Non (comics)

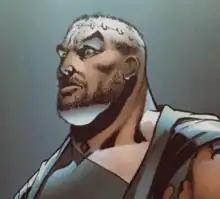
Non in "Action Comics Annual" #10 (April 2007), art by Art Adams.

Non is a supervillain appearing in American comic books published by DC Comics. He first appeared in the 1978 film "Superman", portrayed by Jack O'Halloran, and first appeared in comics in "Action Comics" #845 (January 2007). An accomplice of General Zod and an adversary of the superhero Superman, he is typically depicted as having been imprisoned in the Phantom Zone along with Zod and Ursa, among whom he is portrayed as the strong and silent muscle.